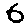
Label: 6